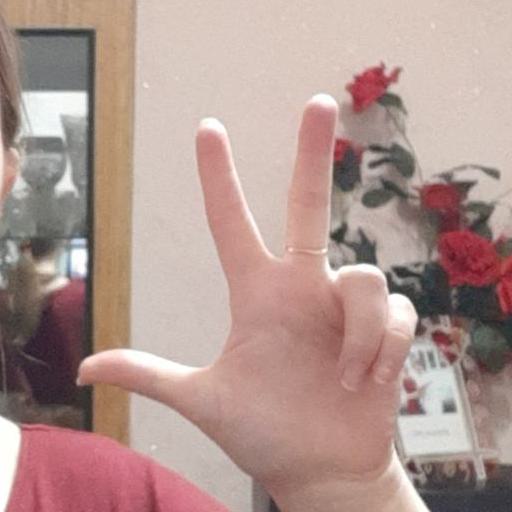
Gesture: three2